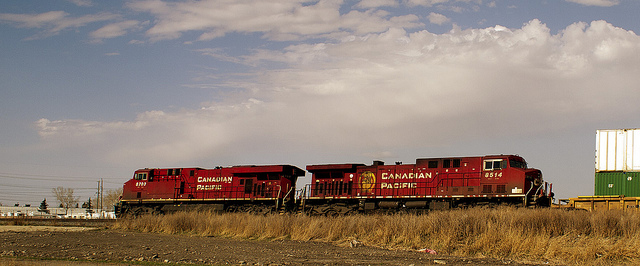
A red train riding near dirt and grass.

A red train is passing on the tracks under a slightly cloudy sky.

a train on a train track near a field

A large long train on a steel track.